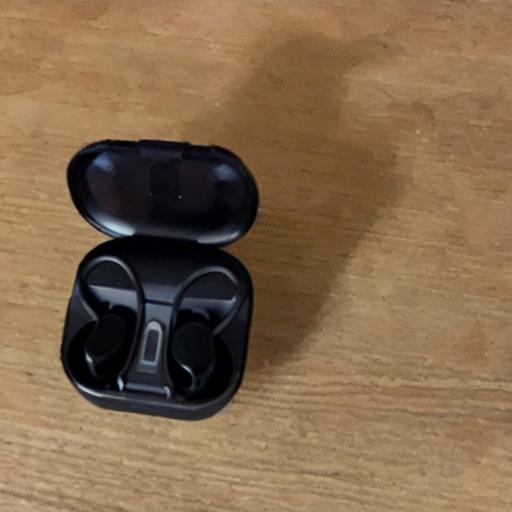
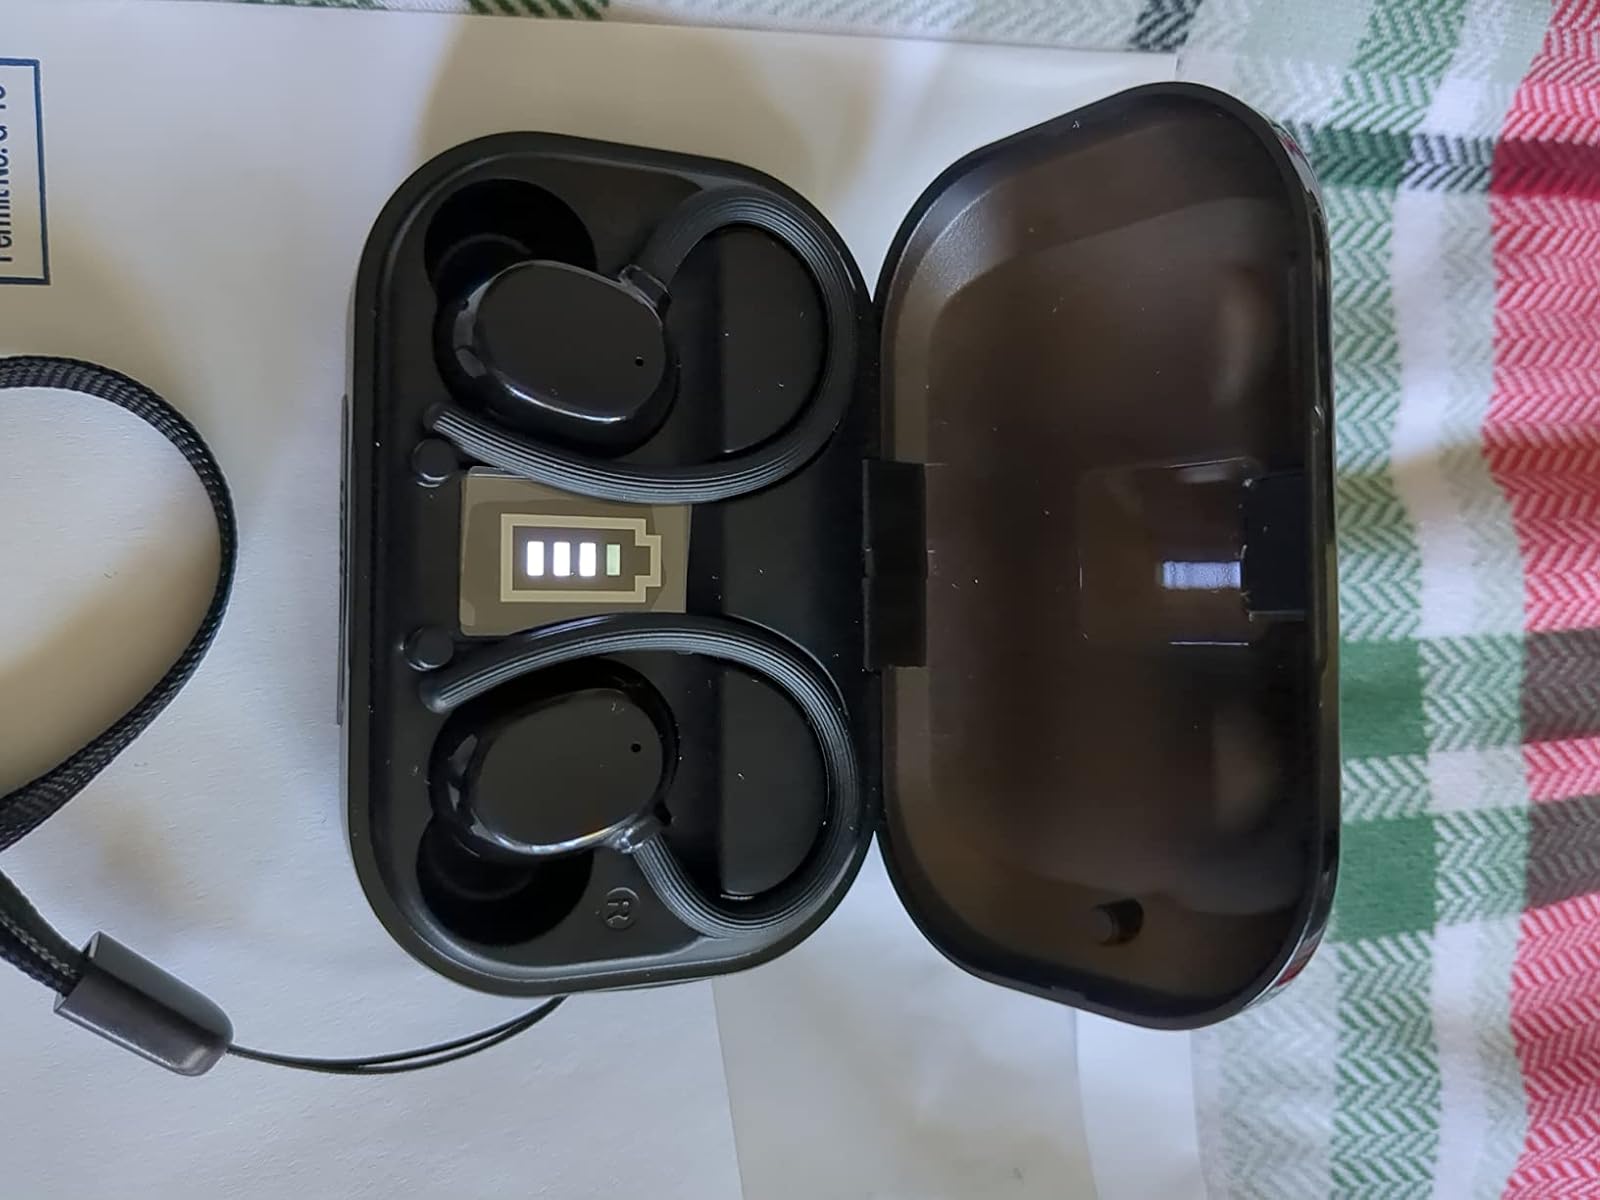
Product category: earbuds
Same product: no